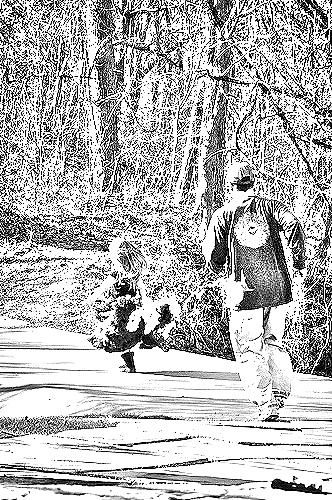
Portrait style: Sketch Portrait